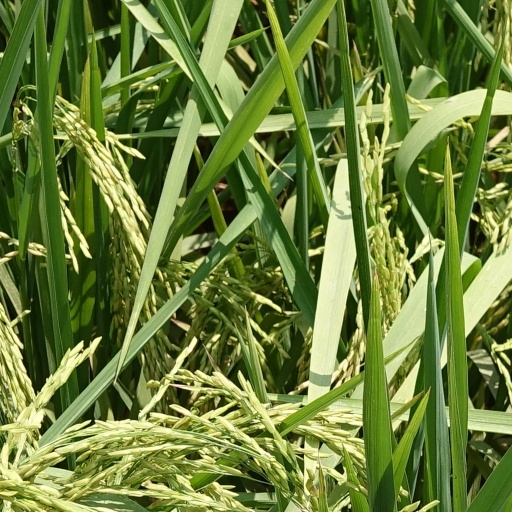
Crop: rice